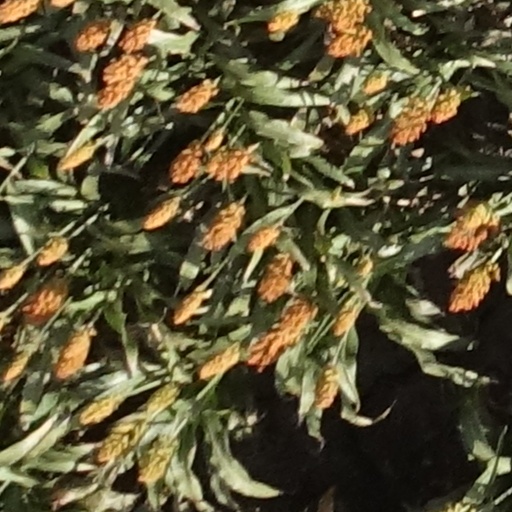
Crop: sorghum